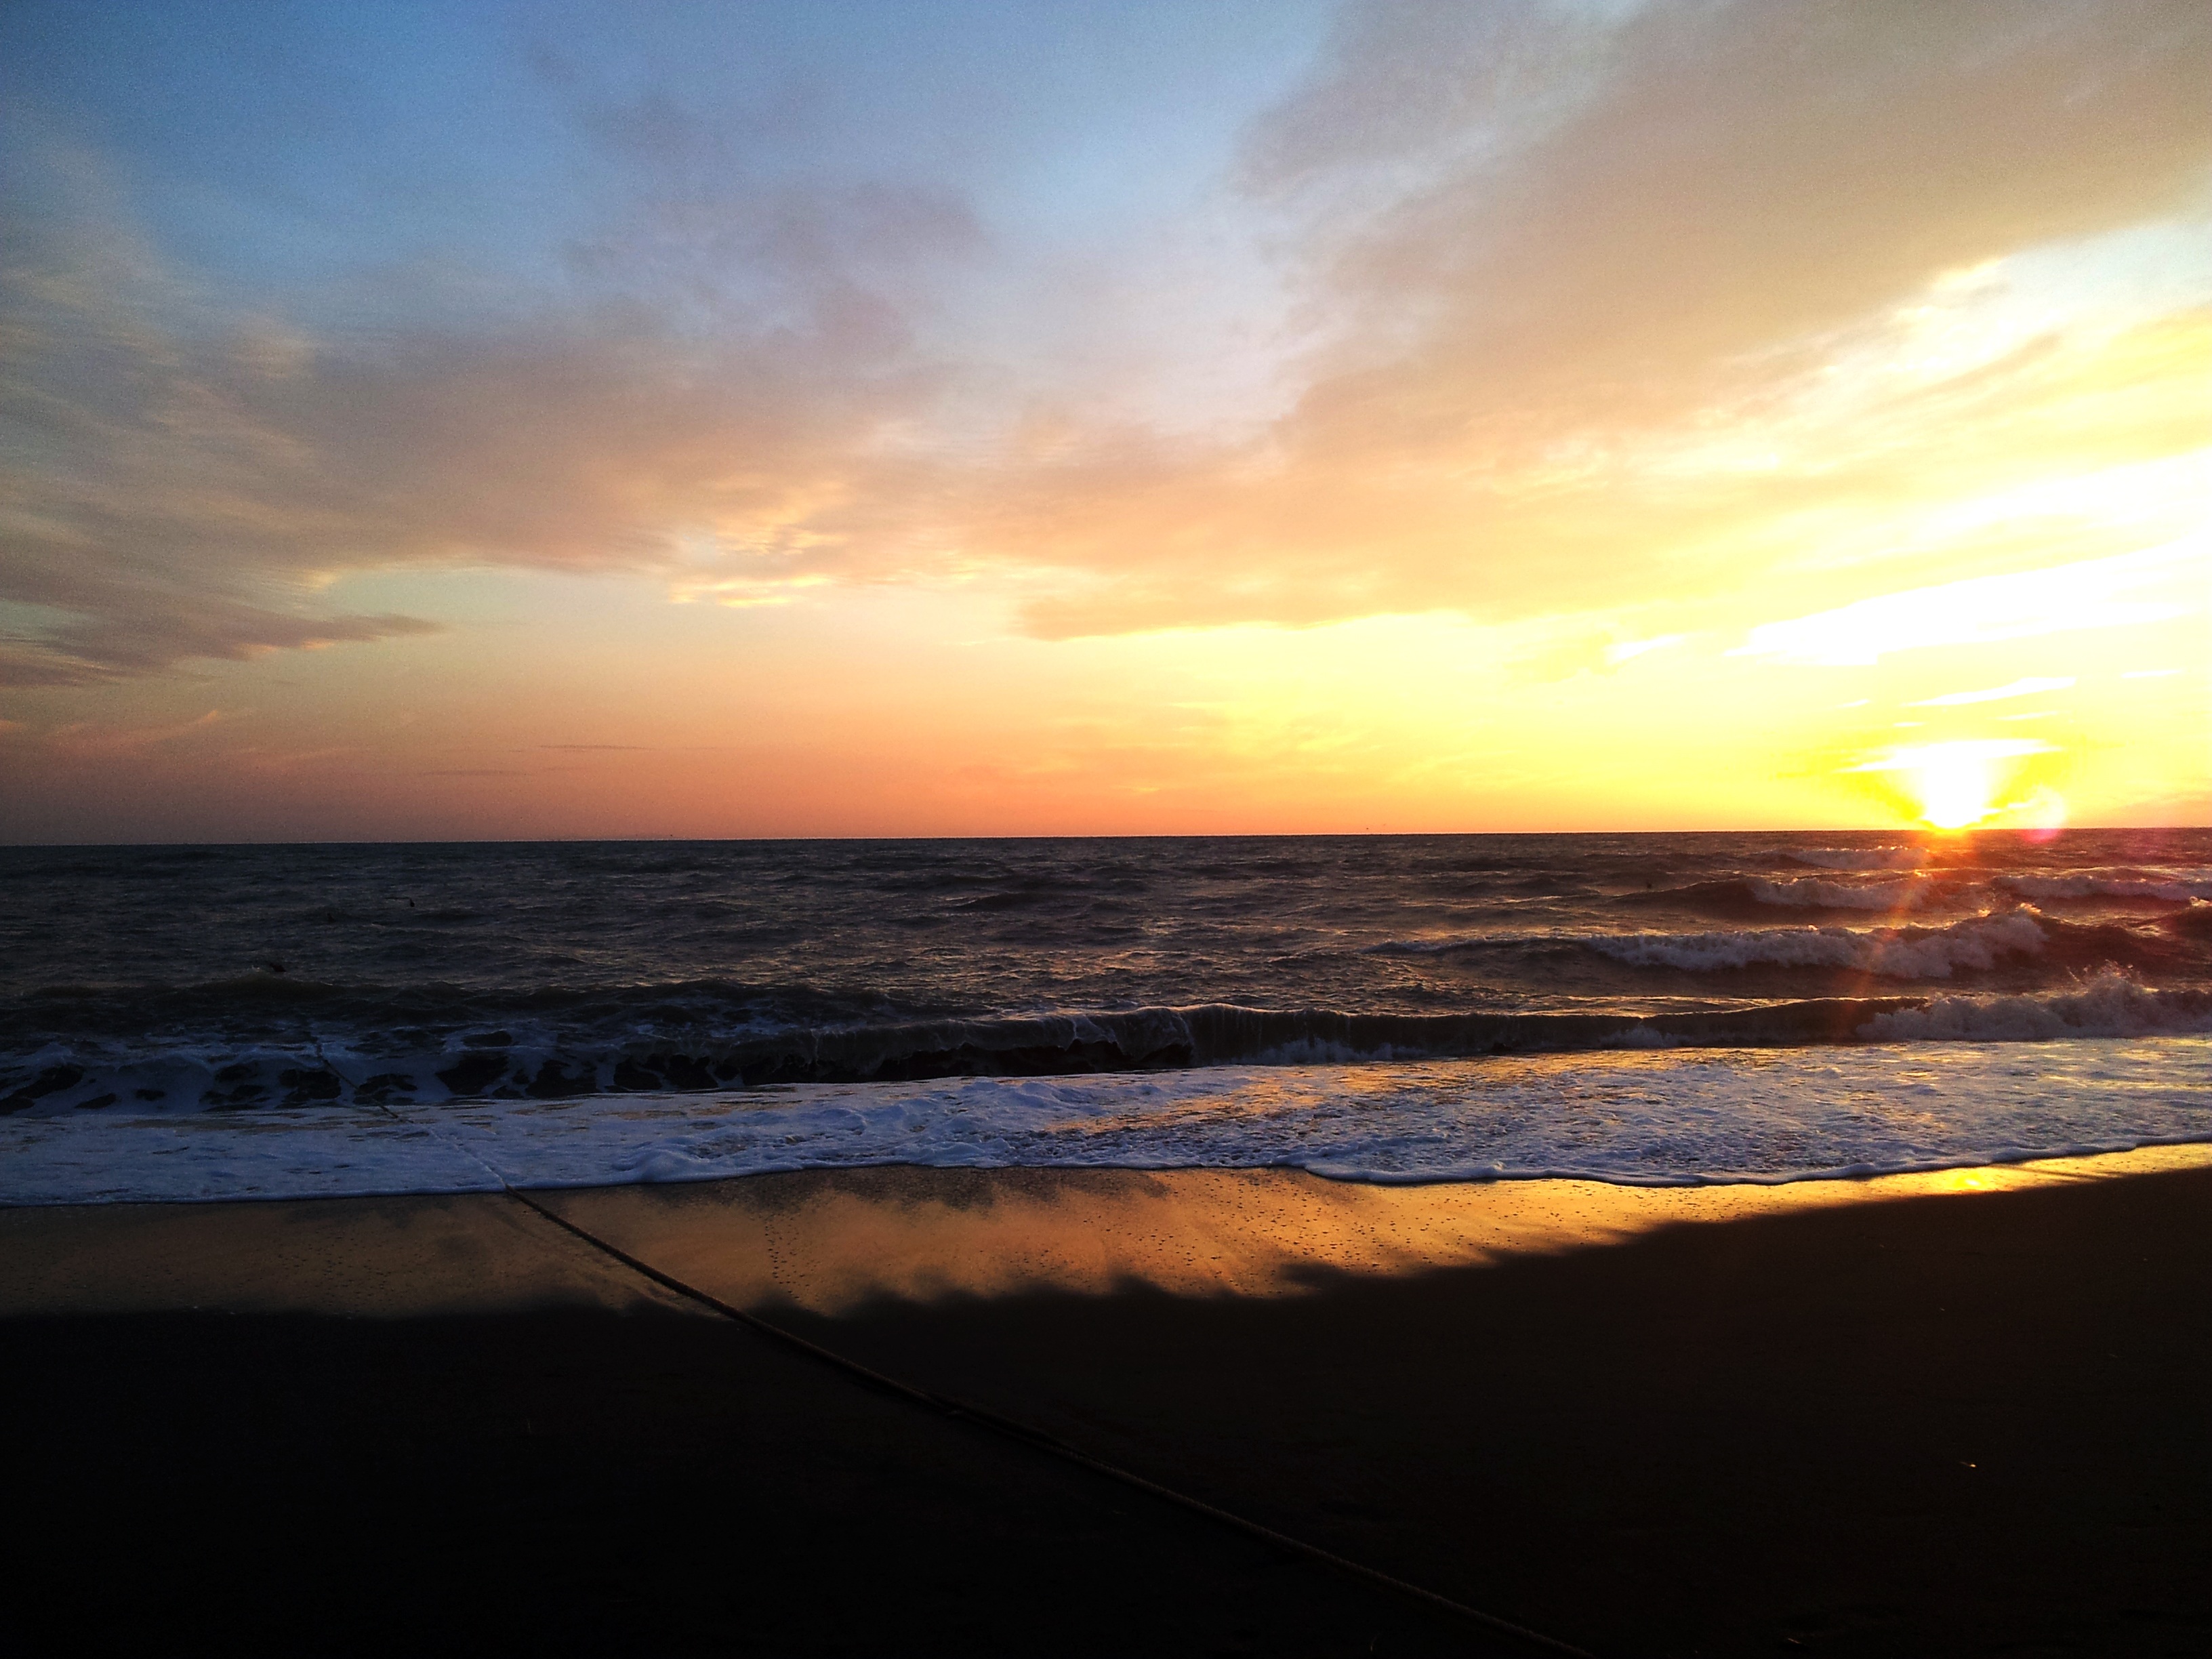
beach, landscape, sea, coast, sand, ocean, horizon, light, cloud, sky, sun, sunrise, sunset, sunlight, morning, shore, wave, dawn, atmosphere, summer, dusk, evening, twilight, reflection, shadow, holiday, italy, tuscany, body of water, lights, waves, clouds, colors, harmony, afterglow, undertow, maremma, wind wave